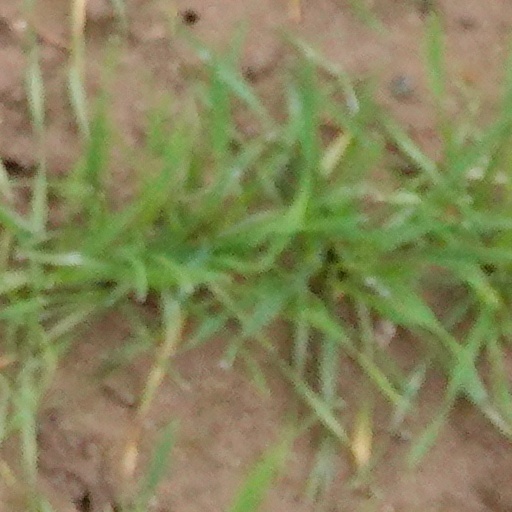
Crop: wheat